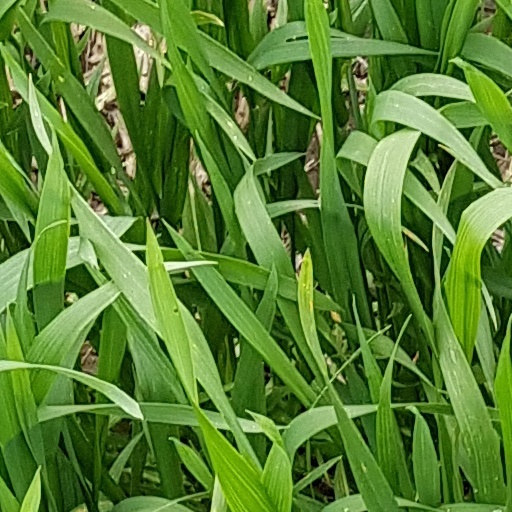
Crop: wheat